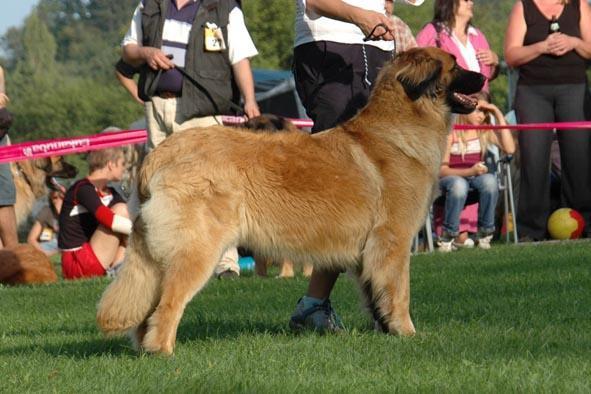
Leonberg